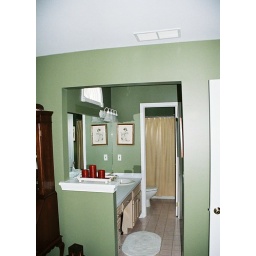
bathroom in 3rd bedroom; walk-in closet opposite sink